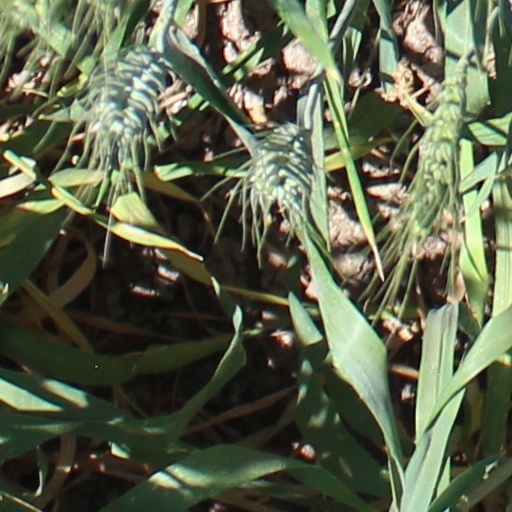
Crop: wheat